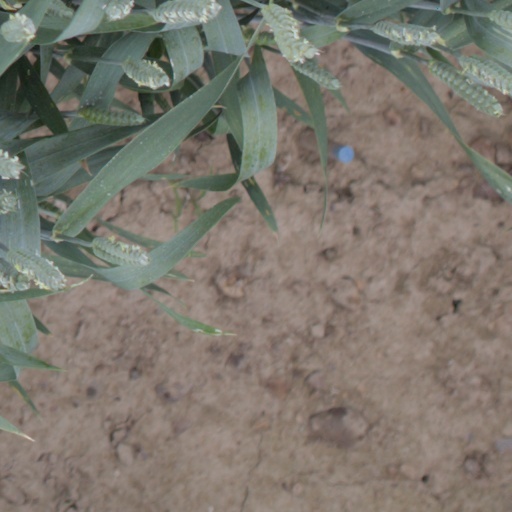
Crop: wheat